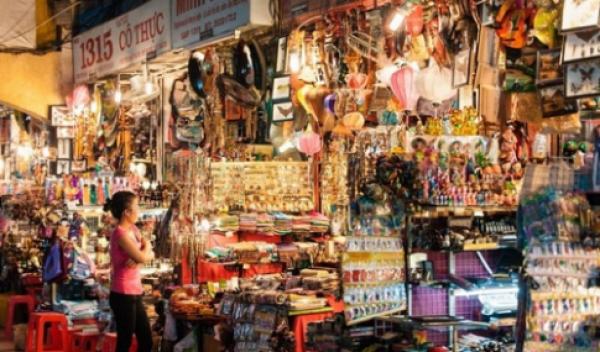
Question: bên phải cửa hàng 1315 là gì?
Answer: là cửa hàng cô thực